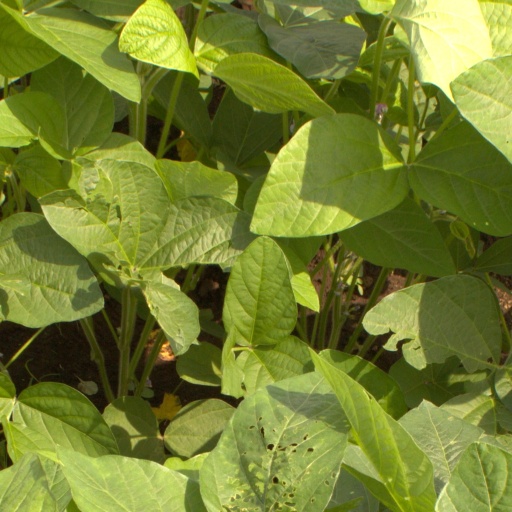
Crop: soybean